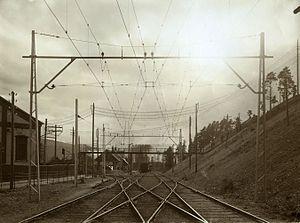
La gare de Notodden est une gare ferroviaire norvégienne de la commune de Notodden sur la ligne de Tinnoset.